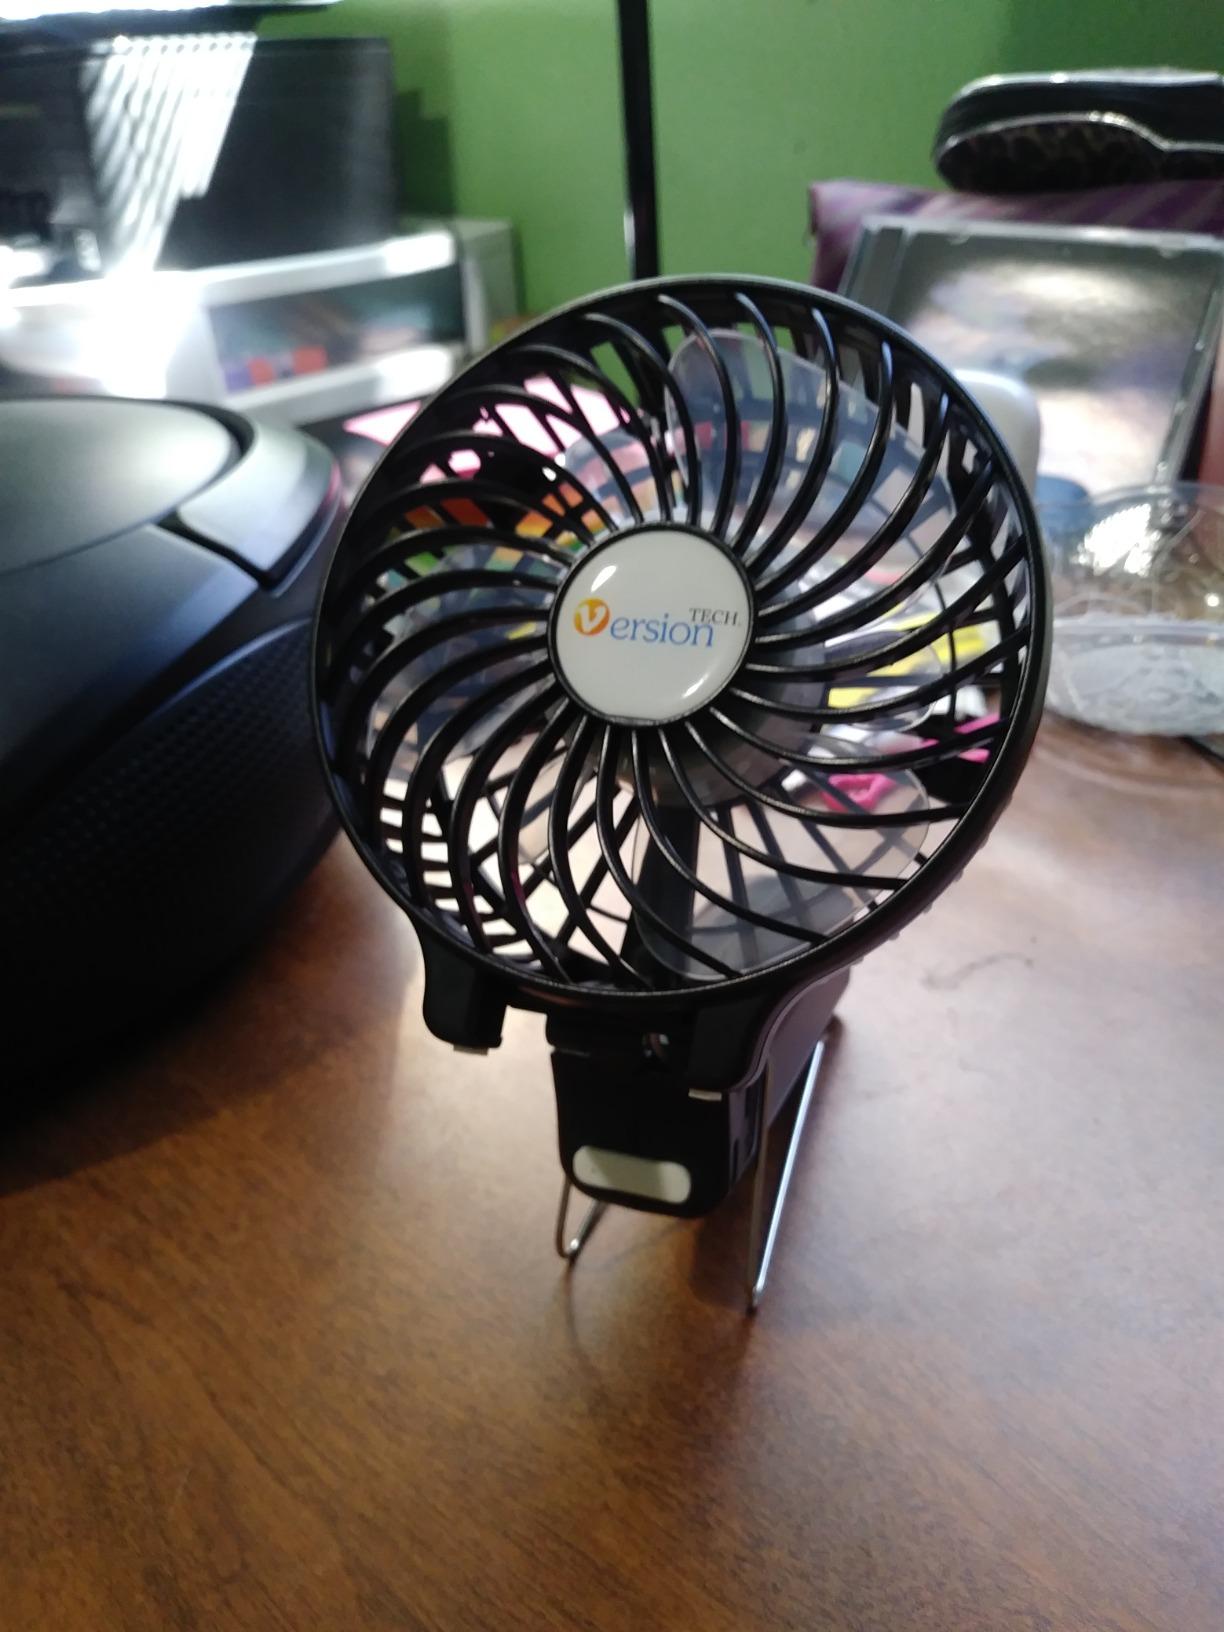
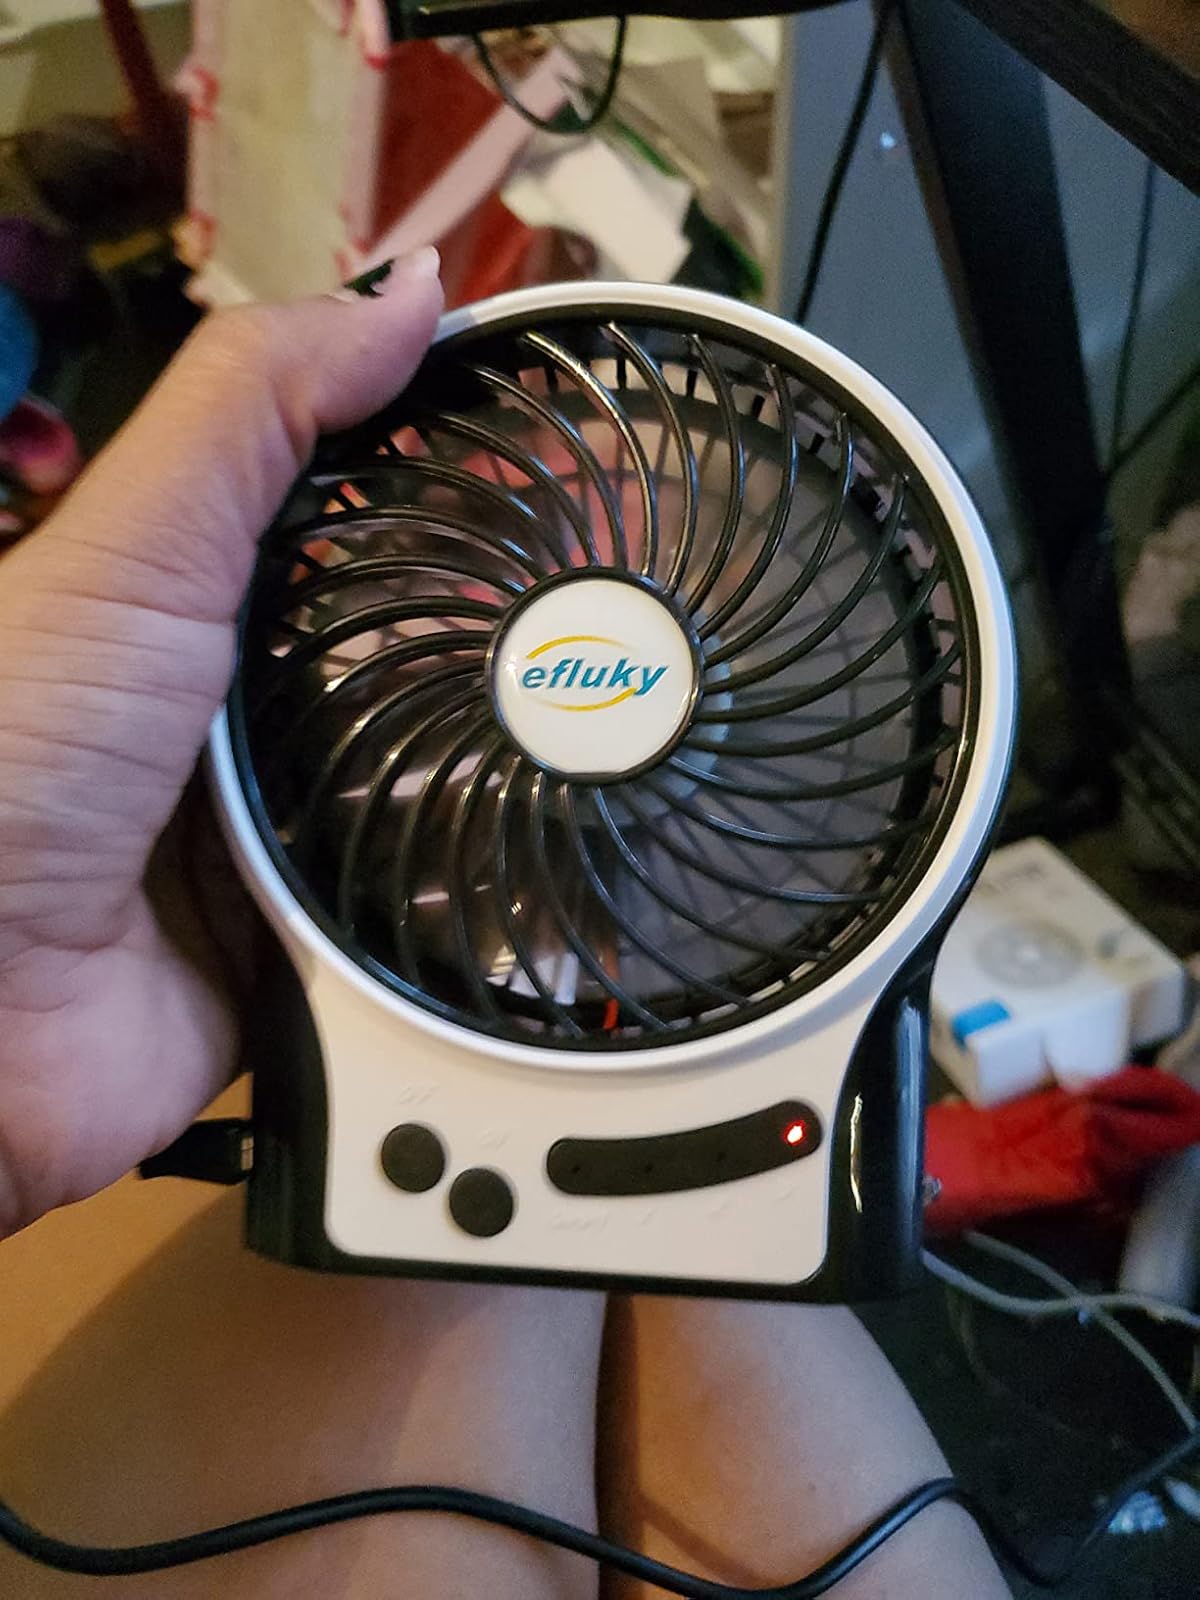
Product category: fan
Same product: no